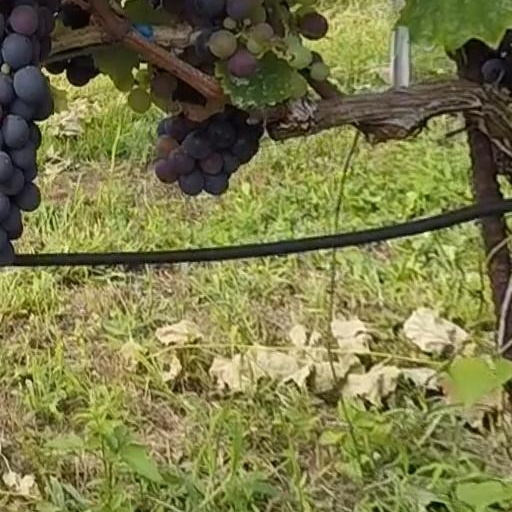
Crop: grape